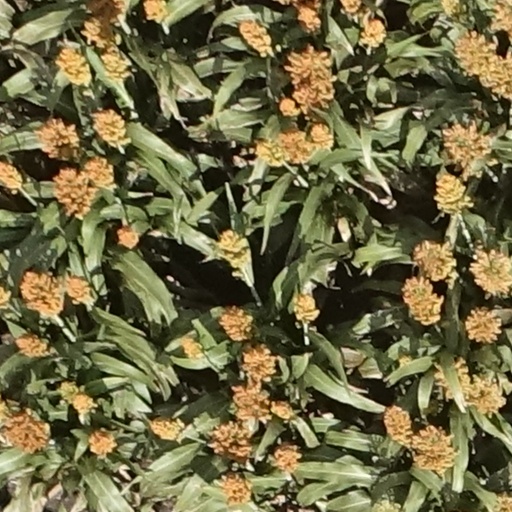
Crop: sorghum